18S ribosomal RNA

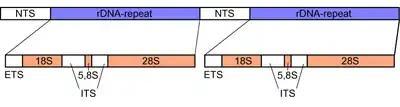
General organization of the eukaryotic nuclear rDNA tandem repeats consisting of ETS, 18S rRNA, ITS-1, 5.8S rRNA, ITS-2 and 28S rRNA.

The genomic sequence of the 18S rRNA is organized in a group with the 28S and 5.8S rRNA, separated and flanked by the ITS-1, ITS-2 and ETS spacer regions.